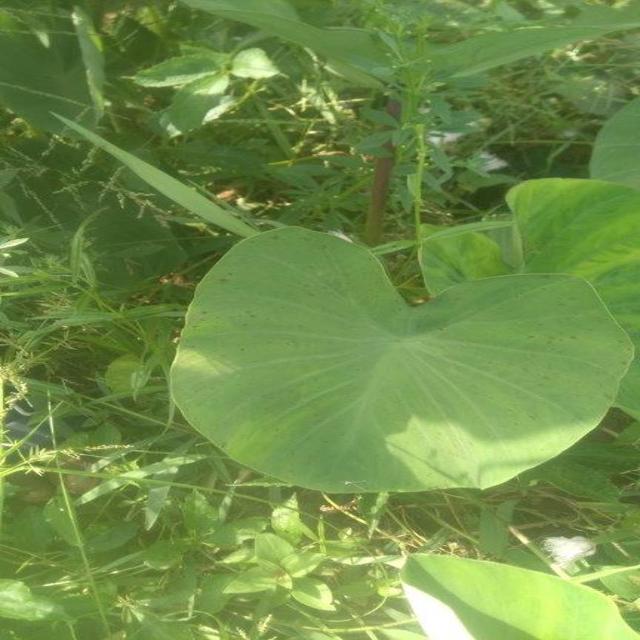
Label: Healthy